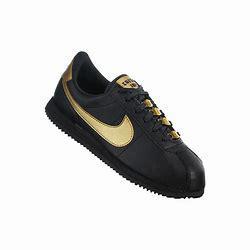
Brand: Nike
Model: Cortez Basic SL